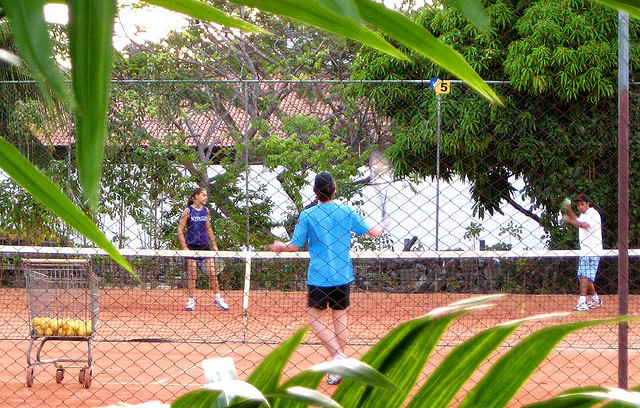
ba người đang luyện tập tennis ở trong vườn